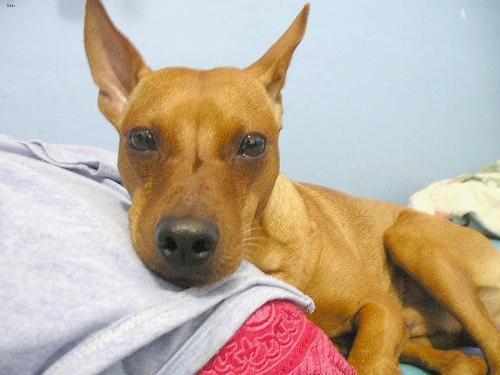
miniature pinscher